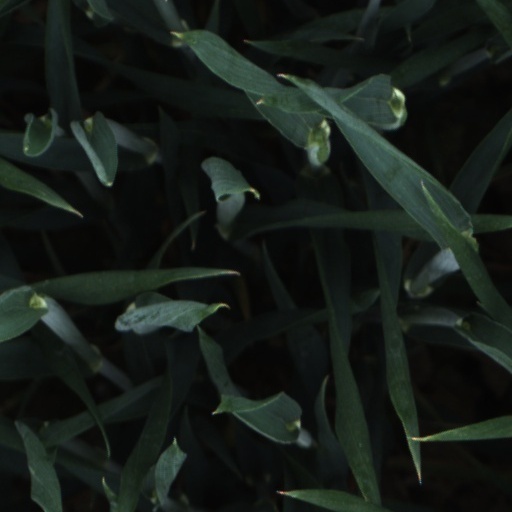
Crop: wheat